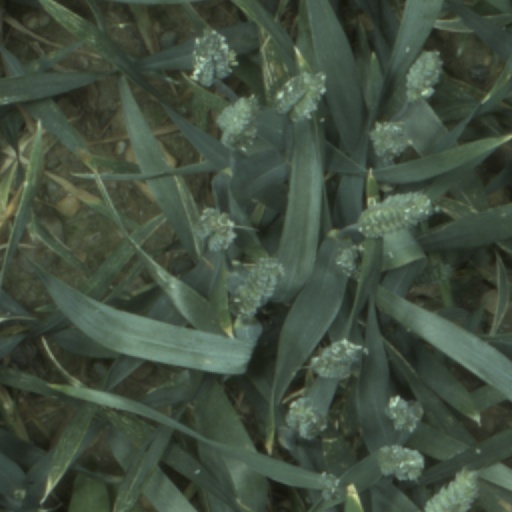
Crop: wheat